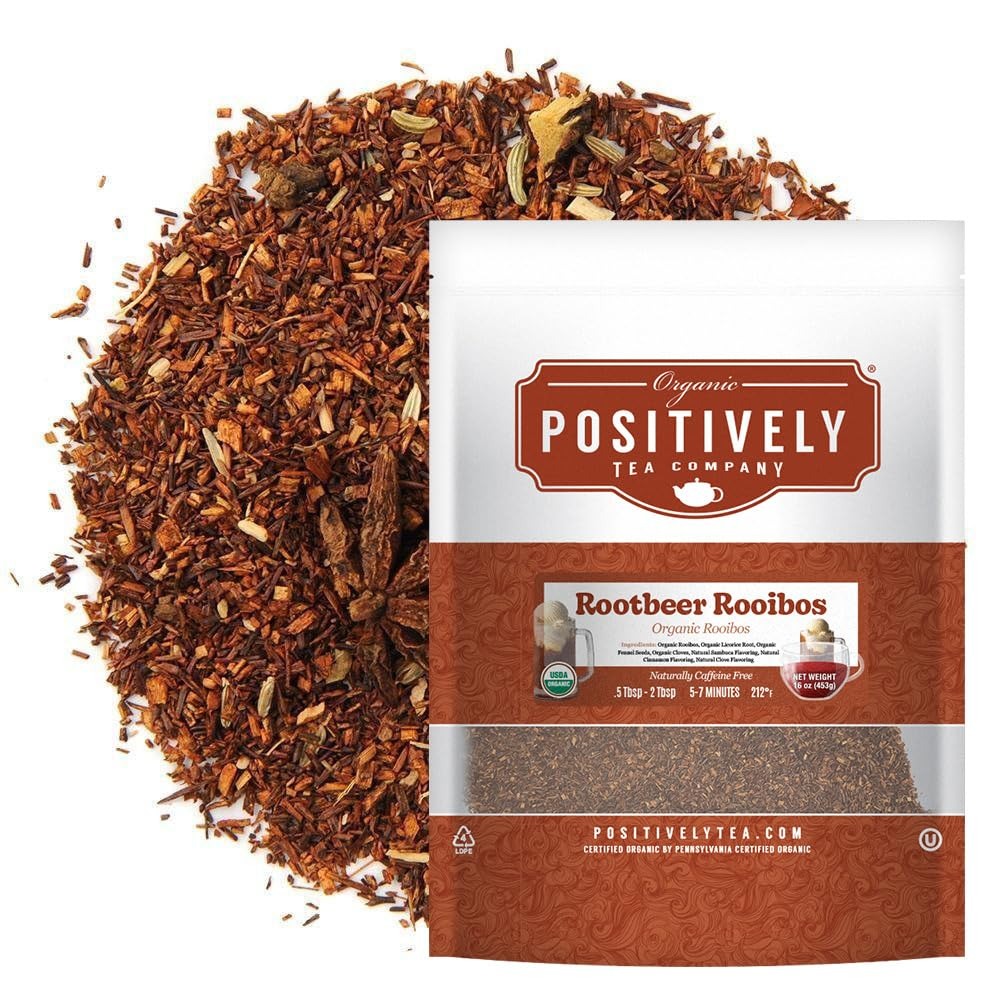
Item Name: Organic Positively Tea Company, Root Beer Rooibos Tea, Loose Leaf, 16 Ounce
Bullet Point 1: Our Organic Rootbeer Rooibos Tea is inspired by the classic soda fountain beverage. It is a brilliant standalone hot tea beverage or served iced with a dash of vanilla ice cream.
Bullet Point 2: TEA TYPE: Organic Rooibos Tea, CAFFEINE LEVEL: Caffeine-Free, TASTING NOTES: Herbal, Spiced, Sweet, CERTIFICATION: USDA Certified Organic
Bullet Point 3: INGREDIENTS - organic South African rooibos, organic licorice root, organic fennel seeds, organic cloves with natural sambuca, cinnamon and clove flavor
Bullet Point 4: SERVINGS - 1 pound of Organic Rootbeer Rooibos Tea will yield approximately 150 - 240 cups of tea, depending on brewing measurements.
Bullet Point 5: BENEFITS - Our organic loose leaf Rootbeer Rooibos Tea is naturally packed with antioxidants, polyphenols, minerals, and contains no caffeine, additives, preservatives or colorants - just naturally derived flavors and positivi-tea!
Product Description: Our Organic Root Beer Rooibos Tea is inspired by the classic soda fountain beverage. It is a brilliant standalone hot tea beverage or served iced with a dash of vanilla ice cream.</br>Caffeine Level: Caffeine Free</br>Brewing Instructions: Steep at 212°F for 5 - 7 minutes. Tea brew time and measurements may vary according to preference and brewing device.</br></br>Positively Tea is a USDA Certified Organic tea company specializing in high quality, specialty loose leaf teas from around the world. All of our teas are curated with incredible passion and positivity. With over 70 varieties of organic tea to choose from, we offer a positively delicious and organic tea selection to satisfy any tea craving, and perfect for every step of your tea journey. All of our USDA Certified Organic teas are fresh, free of artificial flavors, harsh chemicals and GMOs. Discover the power of tea in its purest form.
Value: 16.0
Unit: Ounce

Price: 24.95